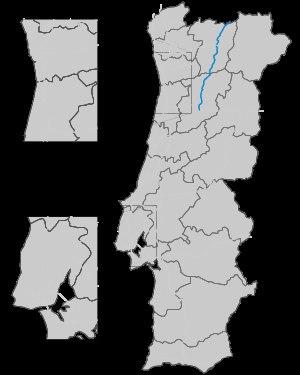
L'autoroute portugaise A24 E 801 relie l' au niveau de Viseu à la frontière espagnole à proximité de Vila Verde da Raia en passant par Lamego, Peso da Régua, Vila Real, Vila Pouca de Aguiar et Chaves. Elle traverse l'intérieur nord du pays. Sa longueur est actuellement de 162 kilomètres.